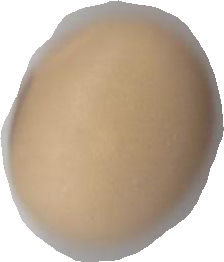
Variety: Anjasmoro